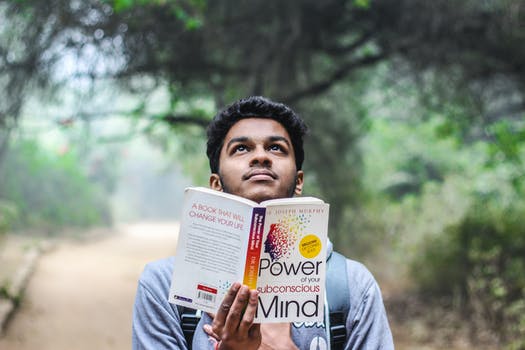
Label: No Watermark